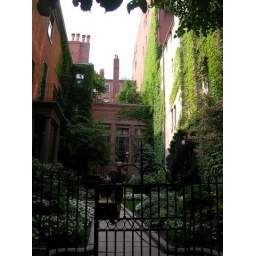
houses of the rich folk in beacon hill